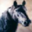
Label: horse